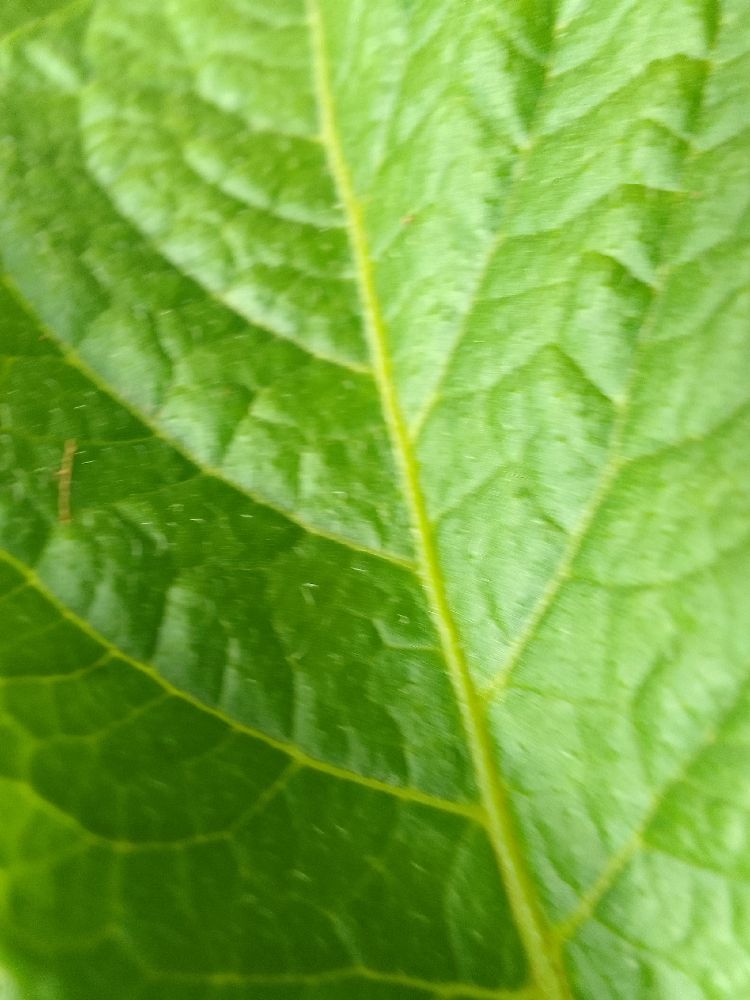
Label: Healthy